Stockton Flyer

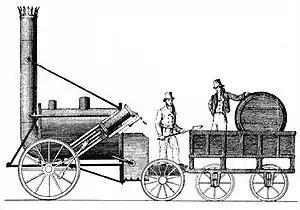
The "Rocket"

The railway was significant to the history of the Stockton; the first modern passenger railway line the Stockton and Darlington Railway was completed in 1825. "Locomotion No. 1" first arrived at Stockton station on 27 September 1825. The railway was highly beneficial to the town's coal trade. In 1827 the railway was extended to the south bank of the River Tees where new staithes were built, this later grew into the city of Middlesbrough. In 2013 Stockton-on-Tees Borough Council decided to commission the "Stockton Flyer" to commemorate the towns's railway and industrial past. It followed the construction of a static sculpture of the "Locomotion No. 1", a steel model at St John’s Crossing at the southern end of the town unveiled in September 2013. The council justified the second sculpture, stating, "... whilst the St John's Crossing artwork is a literal representation of "Locomotion No. 1" and its 1825 inaugural journey, The Stockton Flyer automata, intended for the High Street, represents our wider engineering achievements". Planning permission was granted in early September 2013.